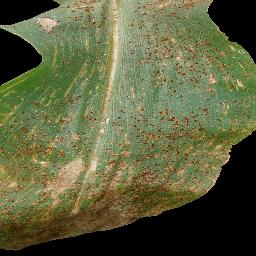
Label: Corn_(Maize)___Common_Rust